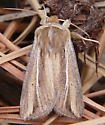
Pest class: wheathead_armyworm_Dargida_diffusa